Year Books

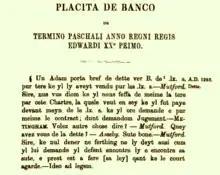
A law report of 1293 (Victorian printed transcript of original manuscript)

A number of abridgements of the Year Books were compiled and circulated by various editors, who sought to excerpt leading cases and categorise them by subject. The first abridgment was made by Nicholas Statham, Baron of the Exchequer under Edward IV, in around 1470.